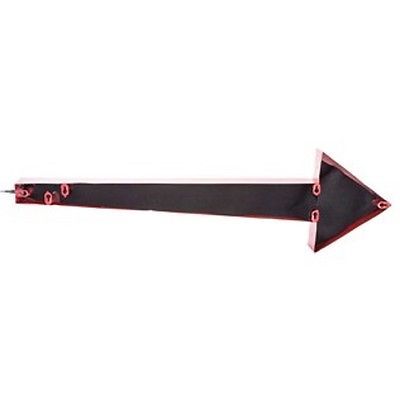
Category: table